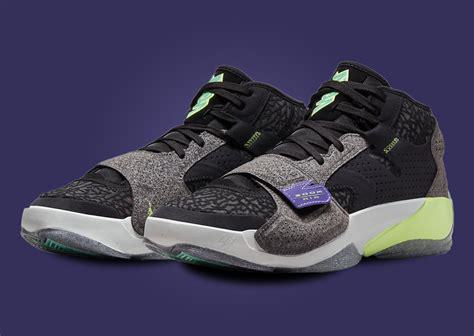
Brand: Jordan
Model: Zion 2